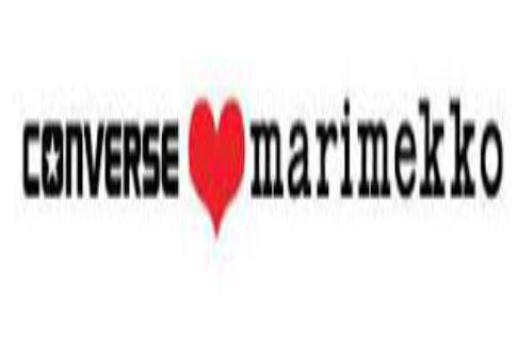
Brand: marimekko
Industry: Necessities